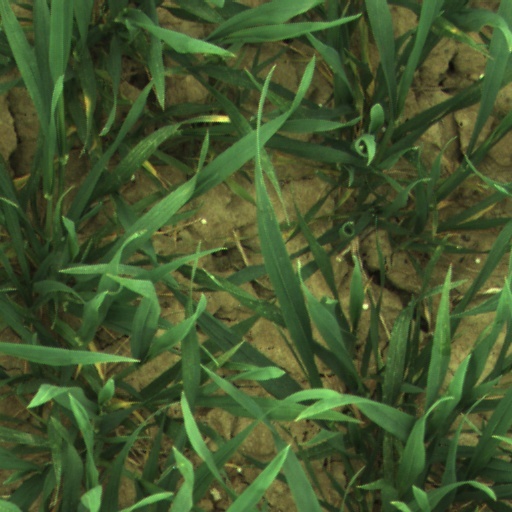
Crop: wheat